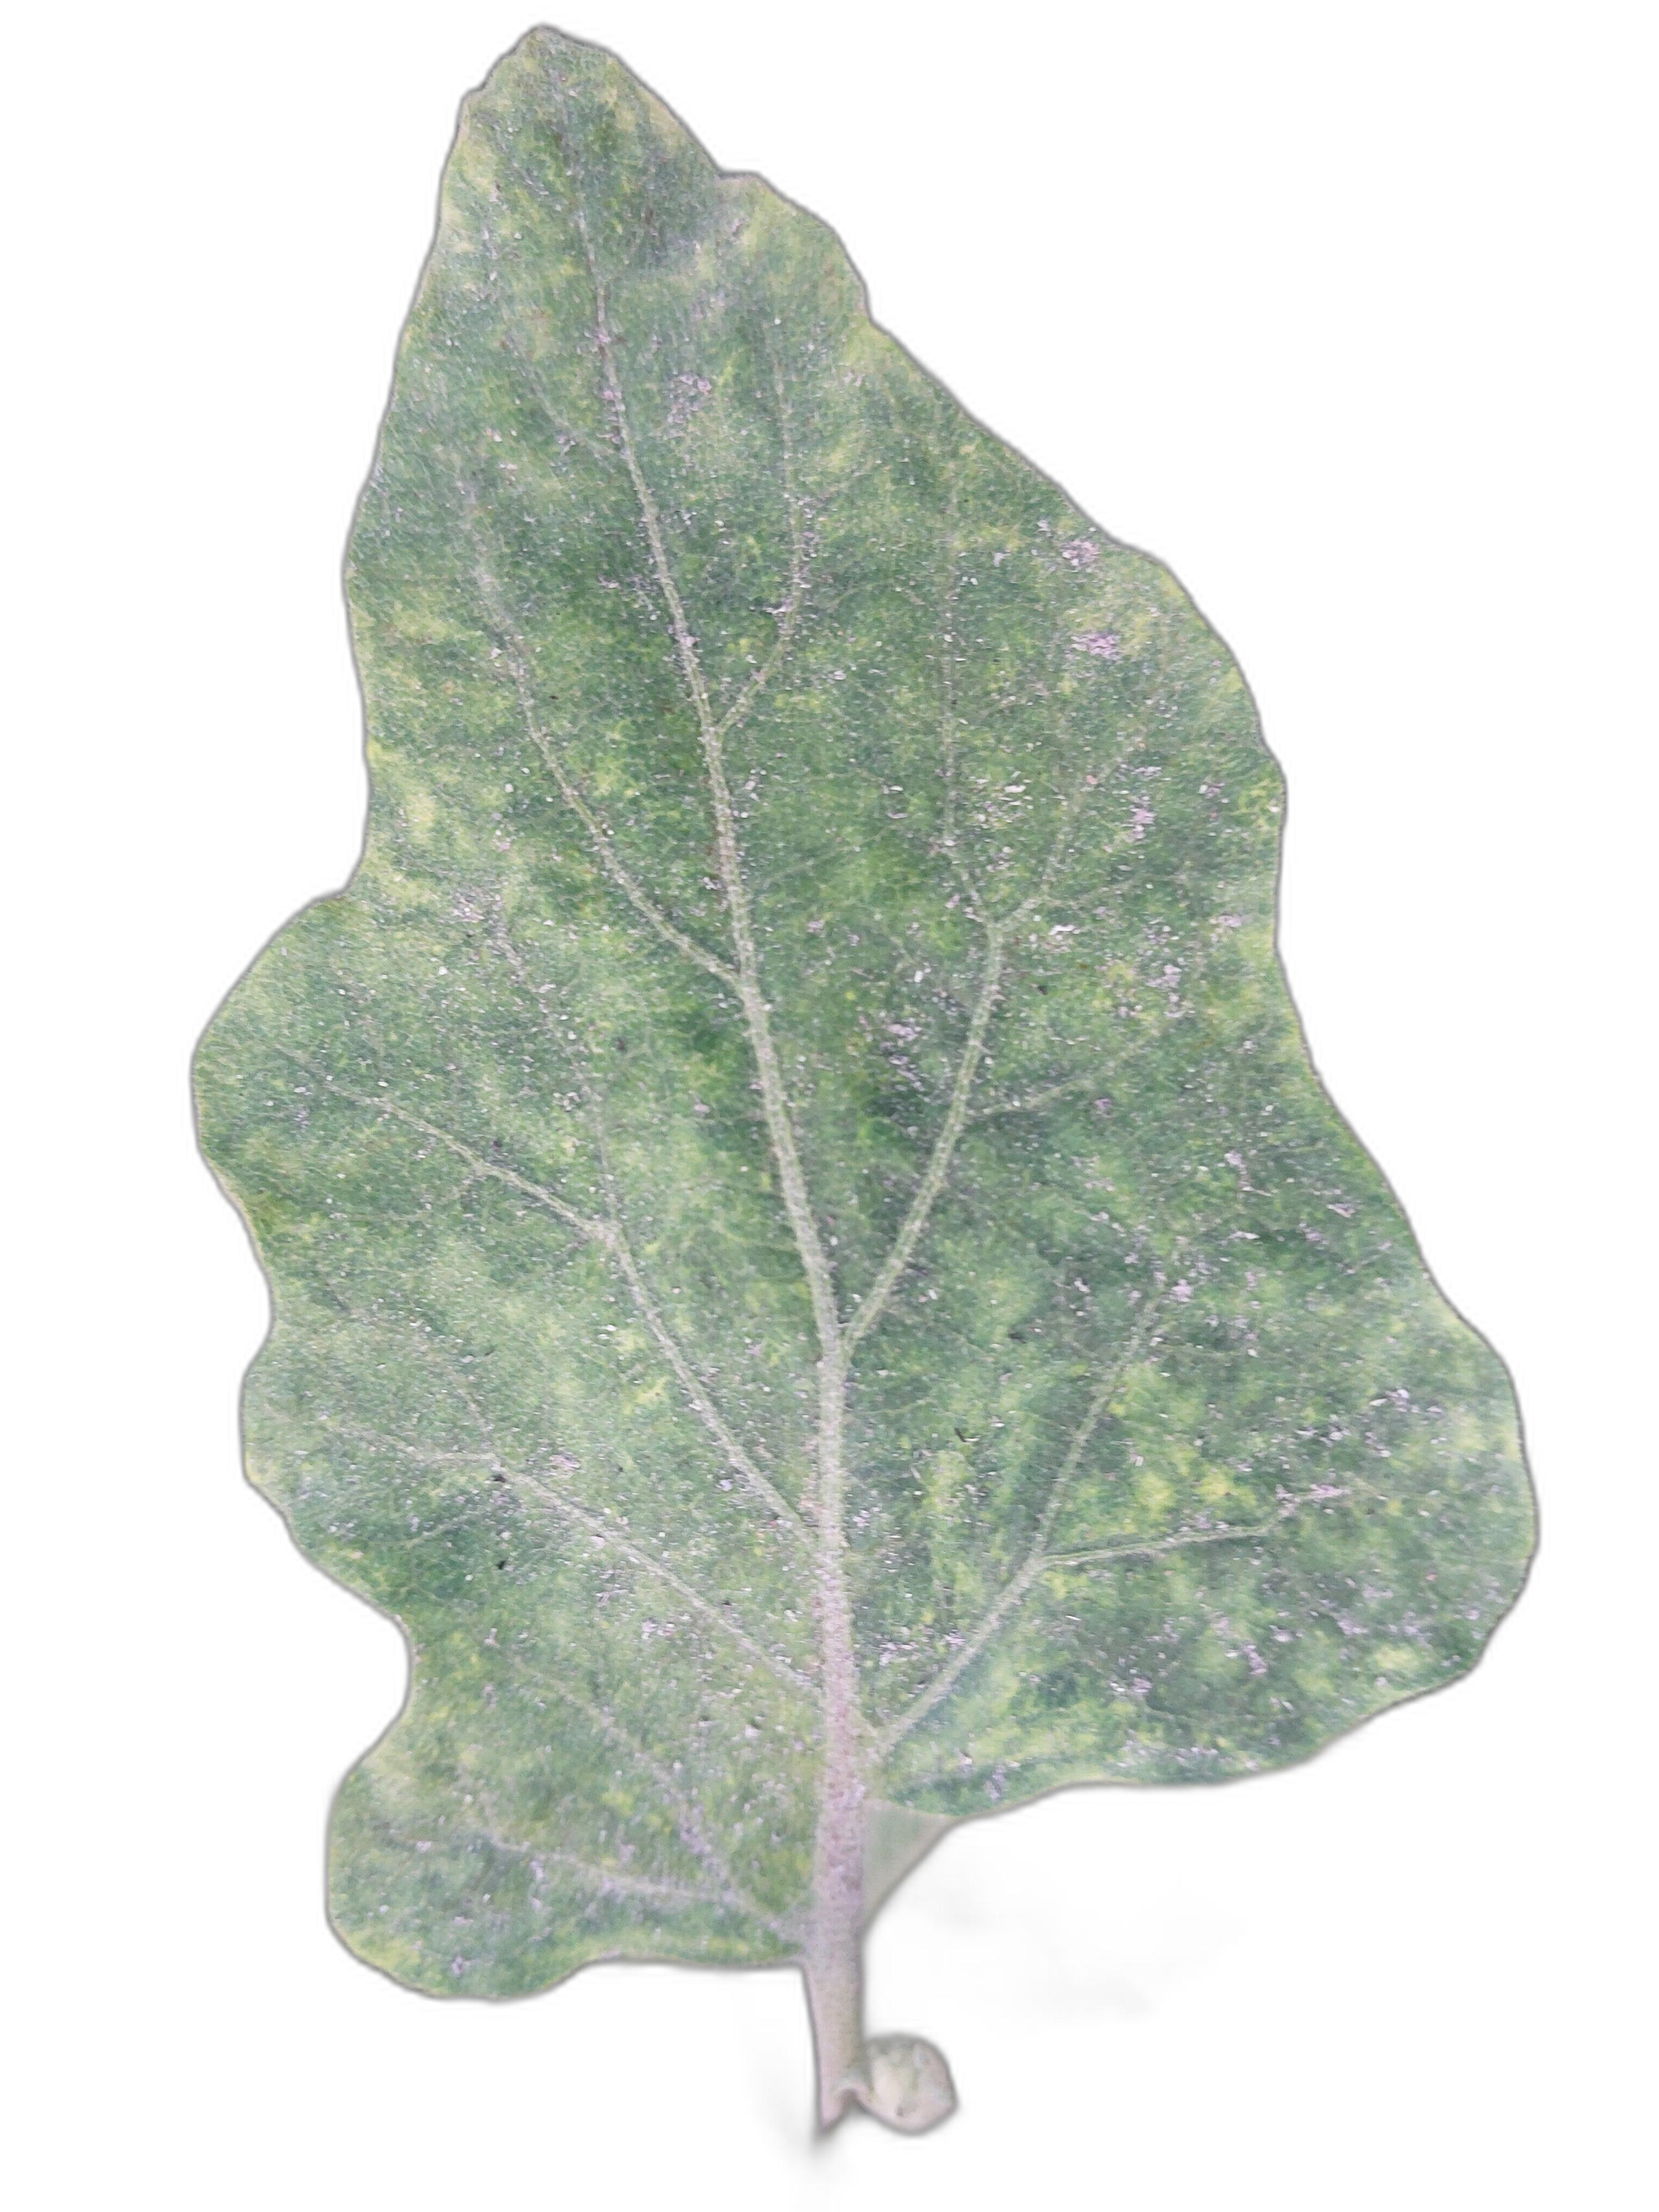
Label: Mosaic Virus Disease